Tangut dharani pillars

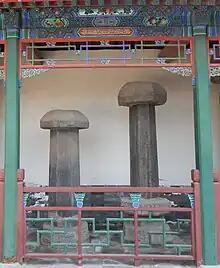
Tangut dharani pillars on display at the Ancient Lotus Pond in Baoding (Pillar A on the left, Pillar B on the right).

The Tangut dharani pillars are two stone dharani pillars, with the text of a "dhāraṇī"-sutra inscribed on them in the Tangut script, which were found in Baoding, Hebei, China in 1962. The dharani pillars were erected during the middle of the Ming dynasty, in 1502, and they are the latest known examples of the use of the Tangut script. They are also very rare examples of Tangut monumental inscriptions outside of the territories ruled by the Western Xia dynasty. The only other known example of an inscription in the Tangut script that has been found in north China is on the 14th-century Cloud Platform at Juyongguan in Beijing. These pillars indicate that there was a vibrant Tangut community living in Baoding, far from the Tangut homeland in modern Ningxia and Gansu, during the early 16th century, nearly 300 years after the Western Xia was annihilated by the Mongol Empire.